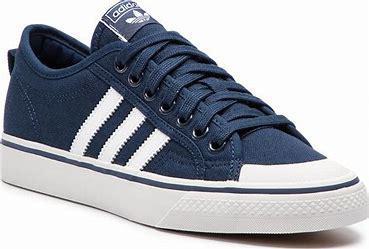
Brand: Adidas
Model: Nizza